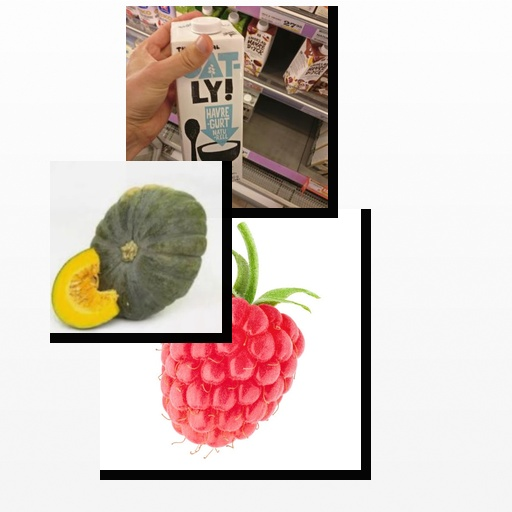
Food items: pumpkin, oat_yogurt, raspberry